John A. Kennedy (Illinois politician)

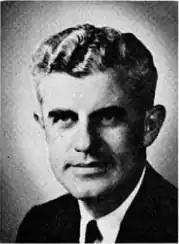
Portrait from the 1965–1966 "Illinois Blue Book"

John Allen Kennedy (December 29, 1921 – August 17, 1997) was an American politician and businessman.